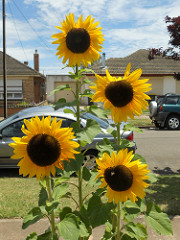
Flower: sunflower